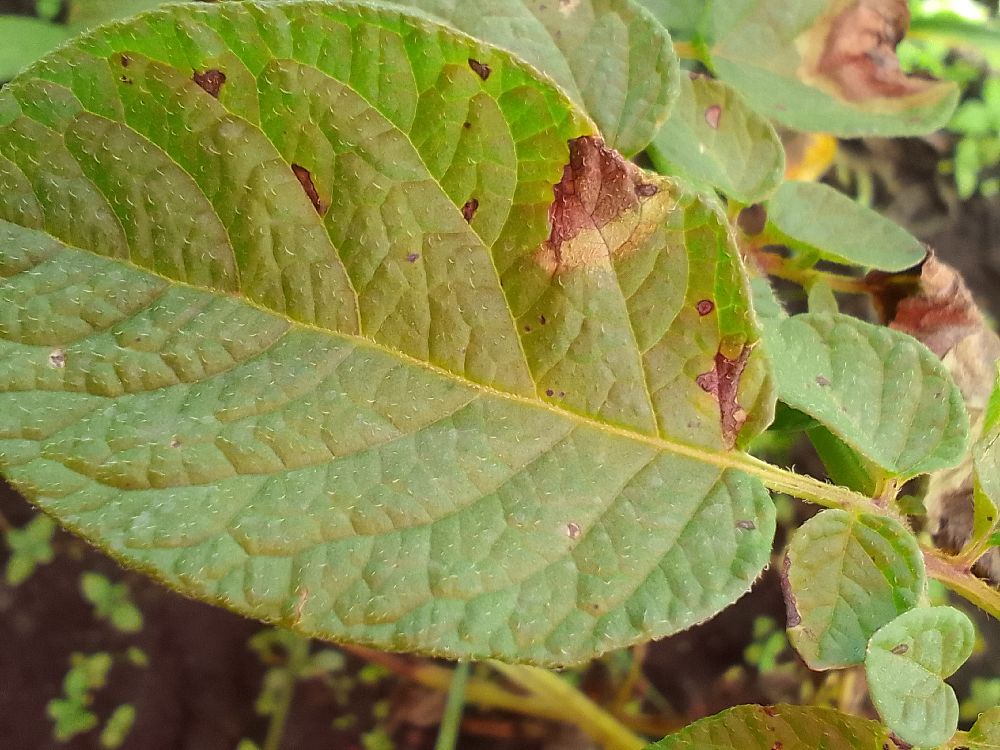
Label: Late blight